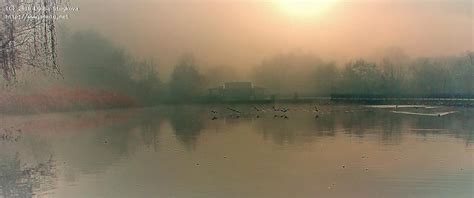
Weather: foggy or hazy